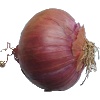
Label: Onion Red 1